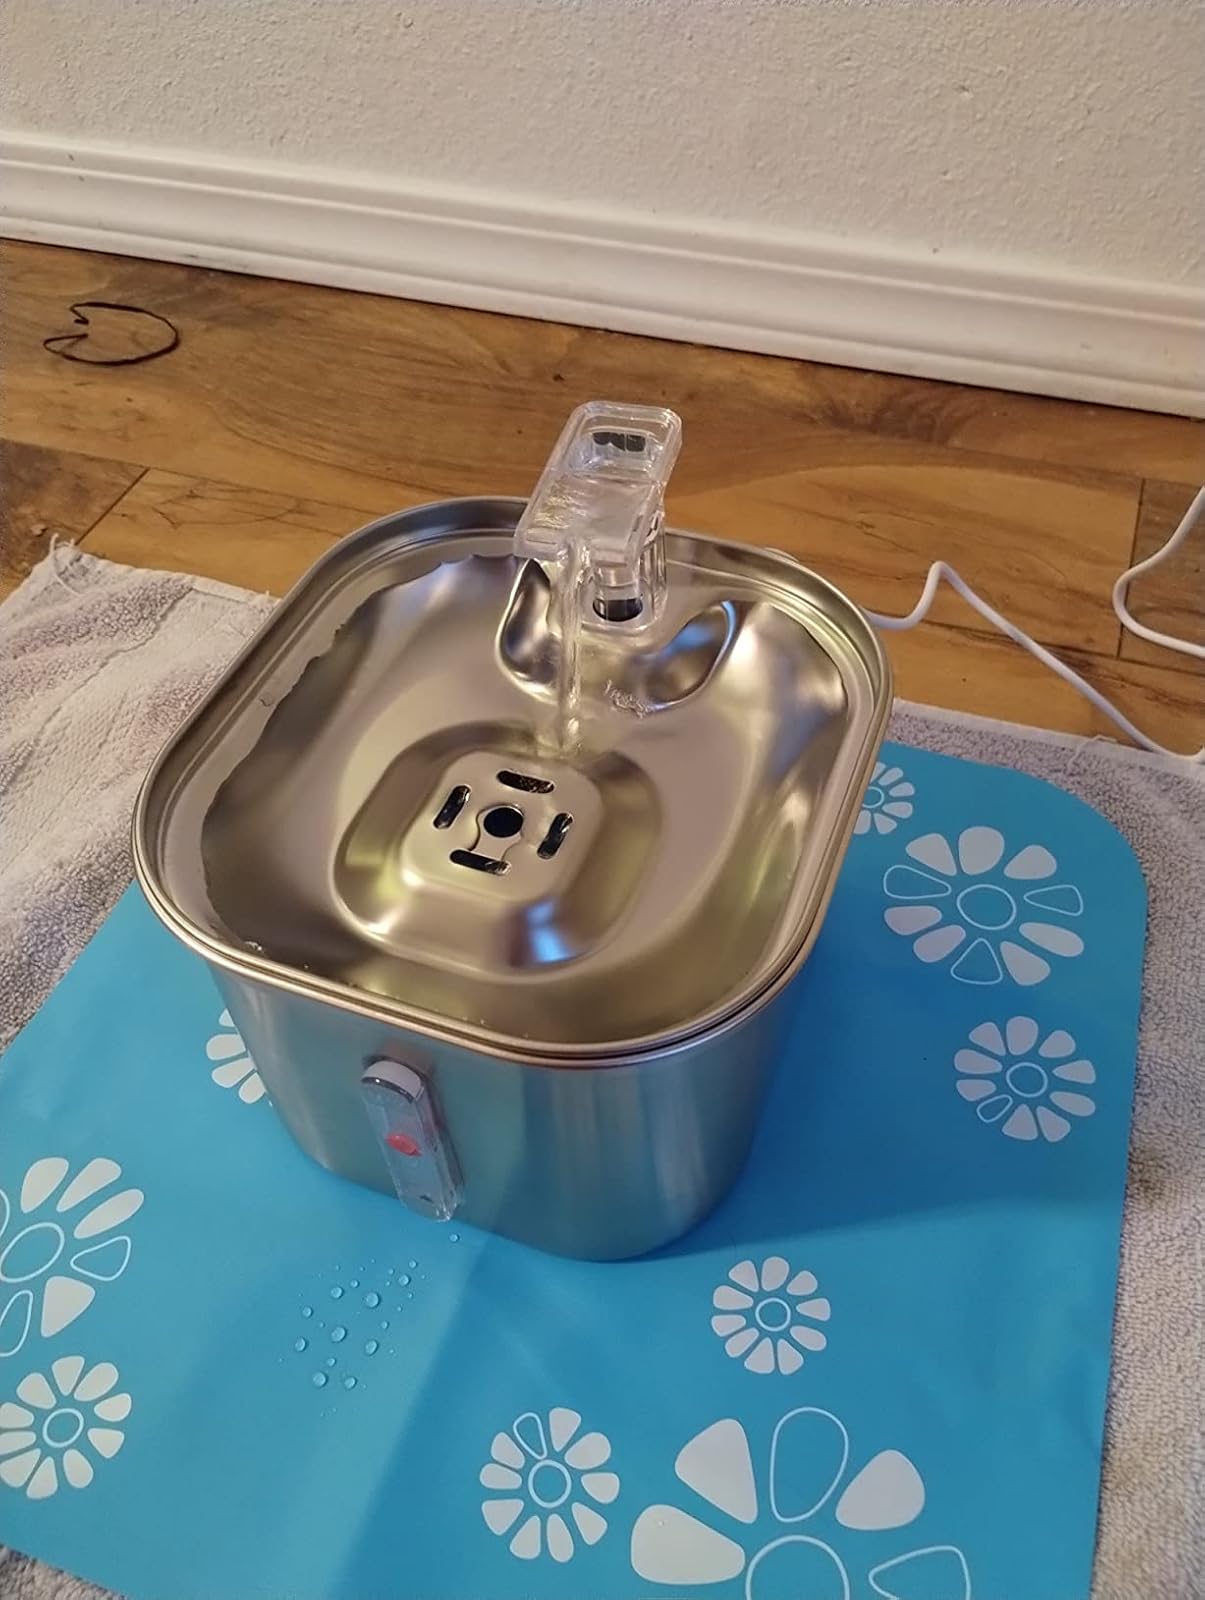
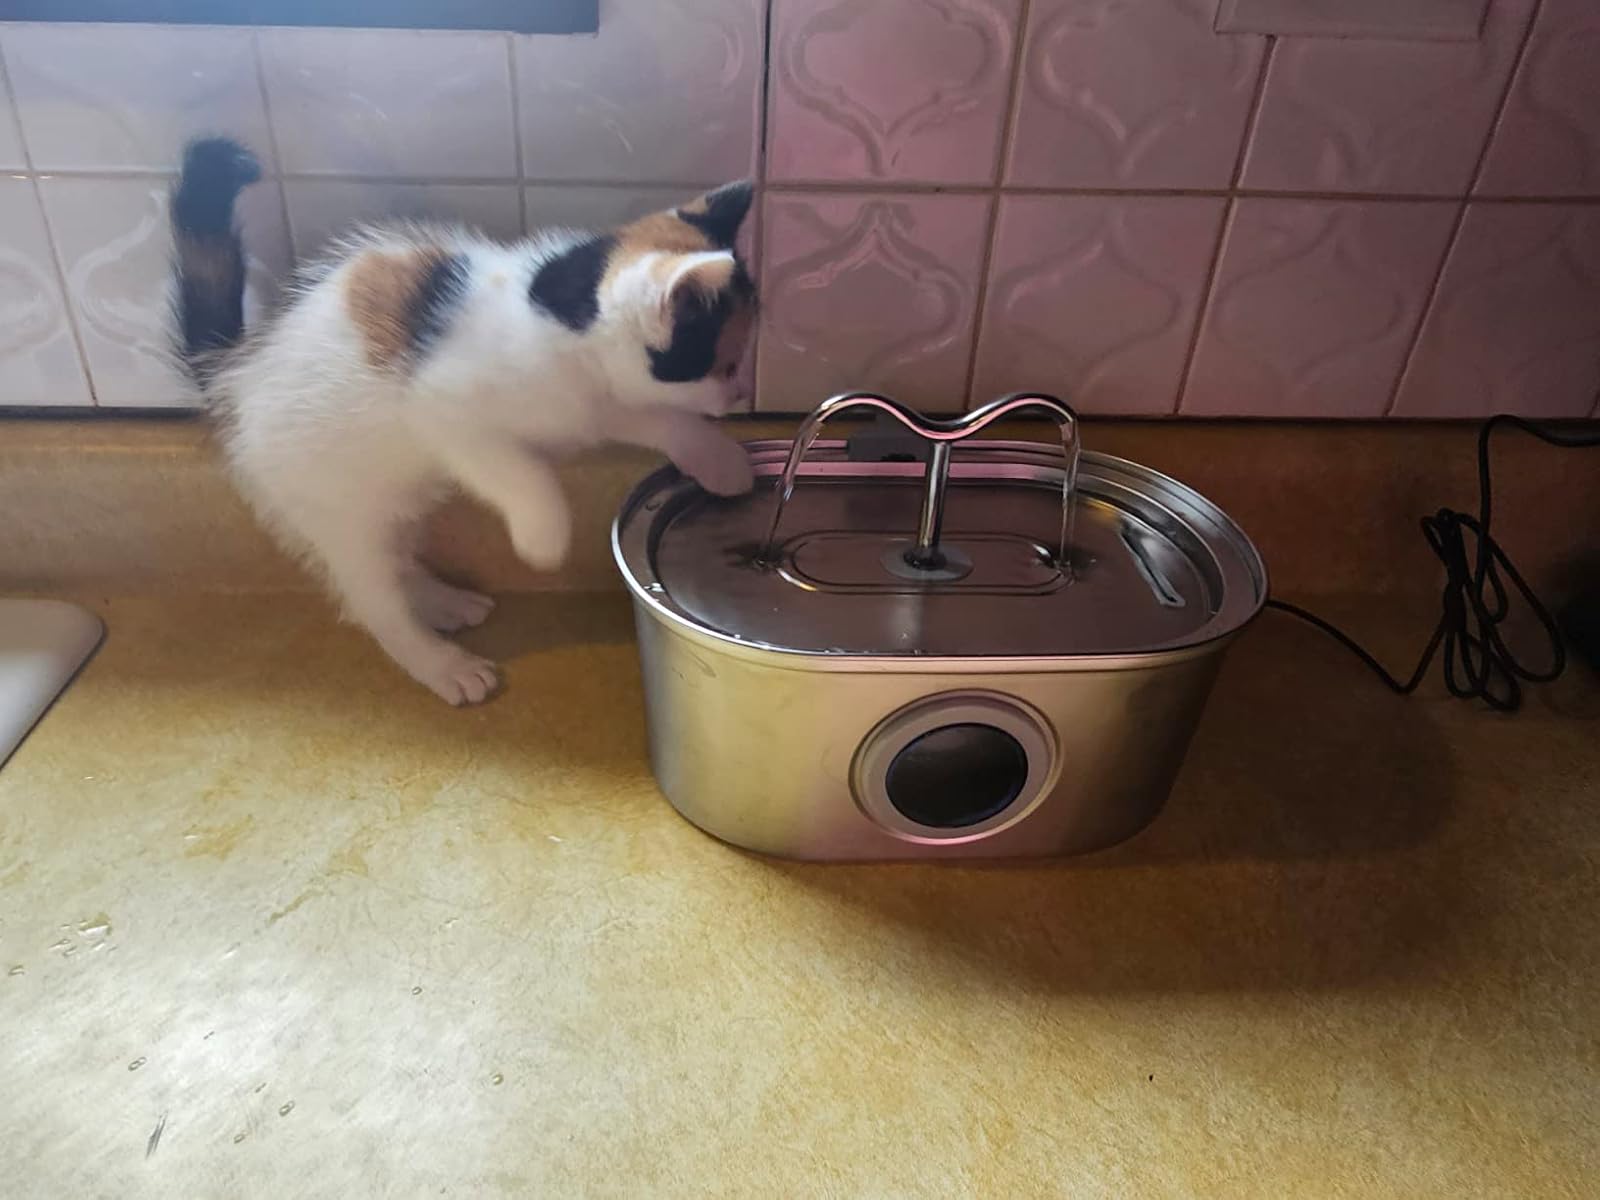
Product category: items_bowl
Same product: no